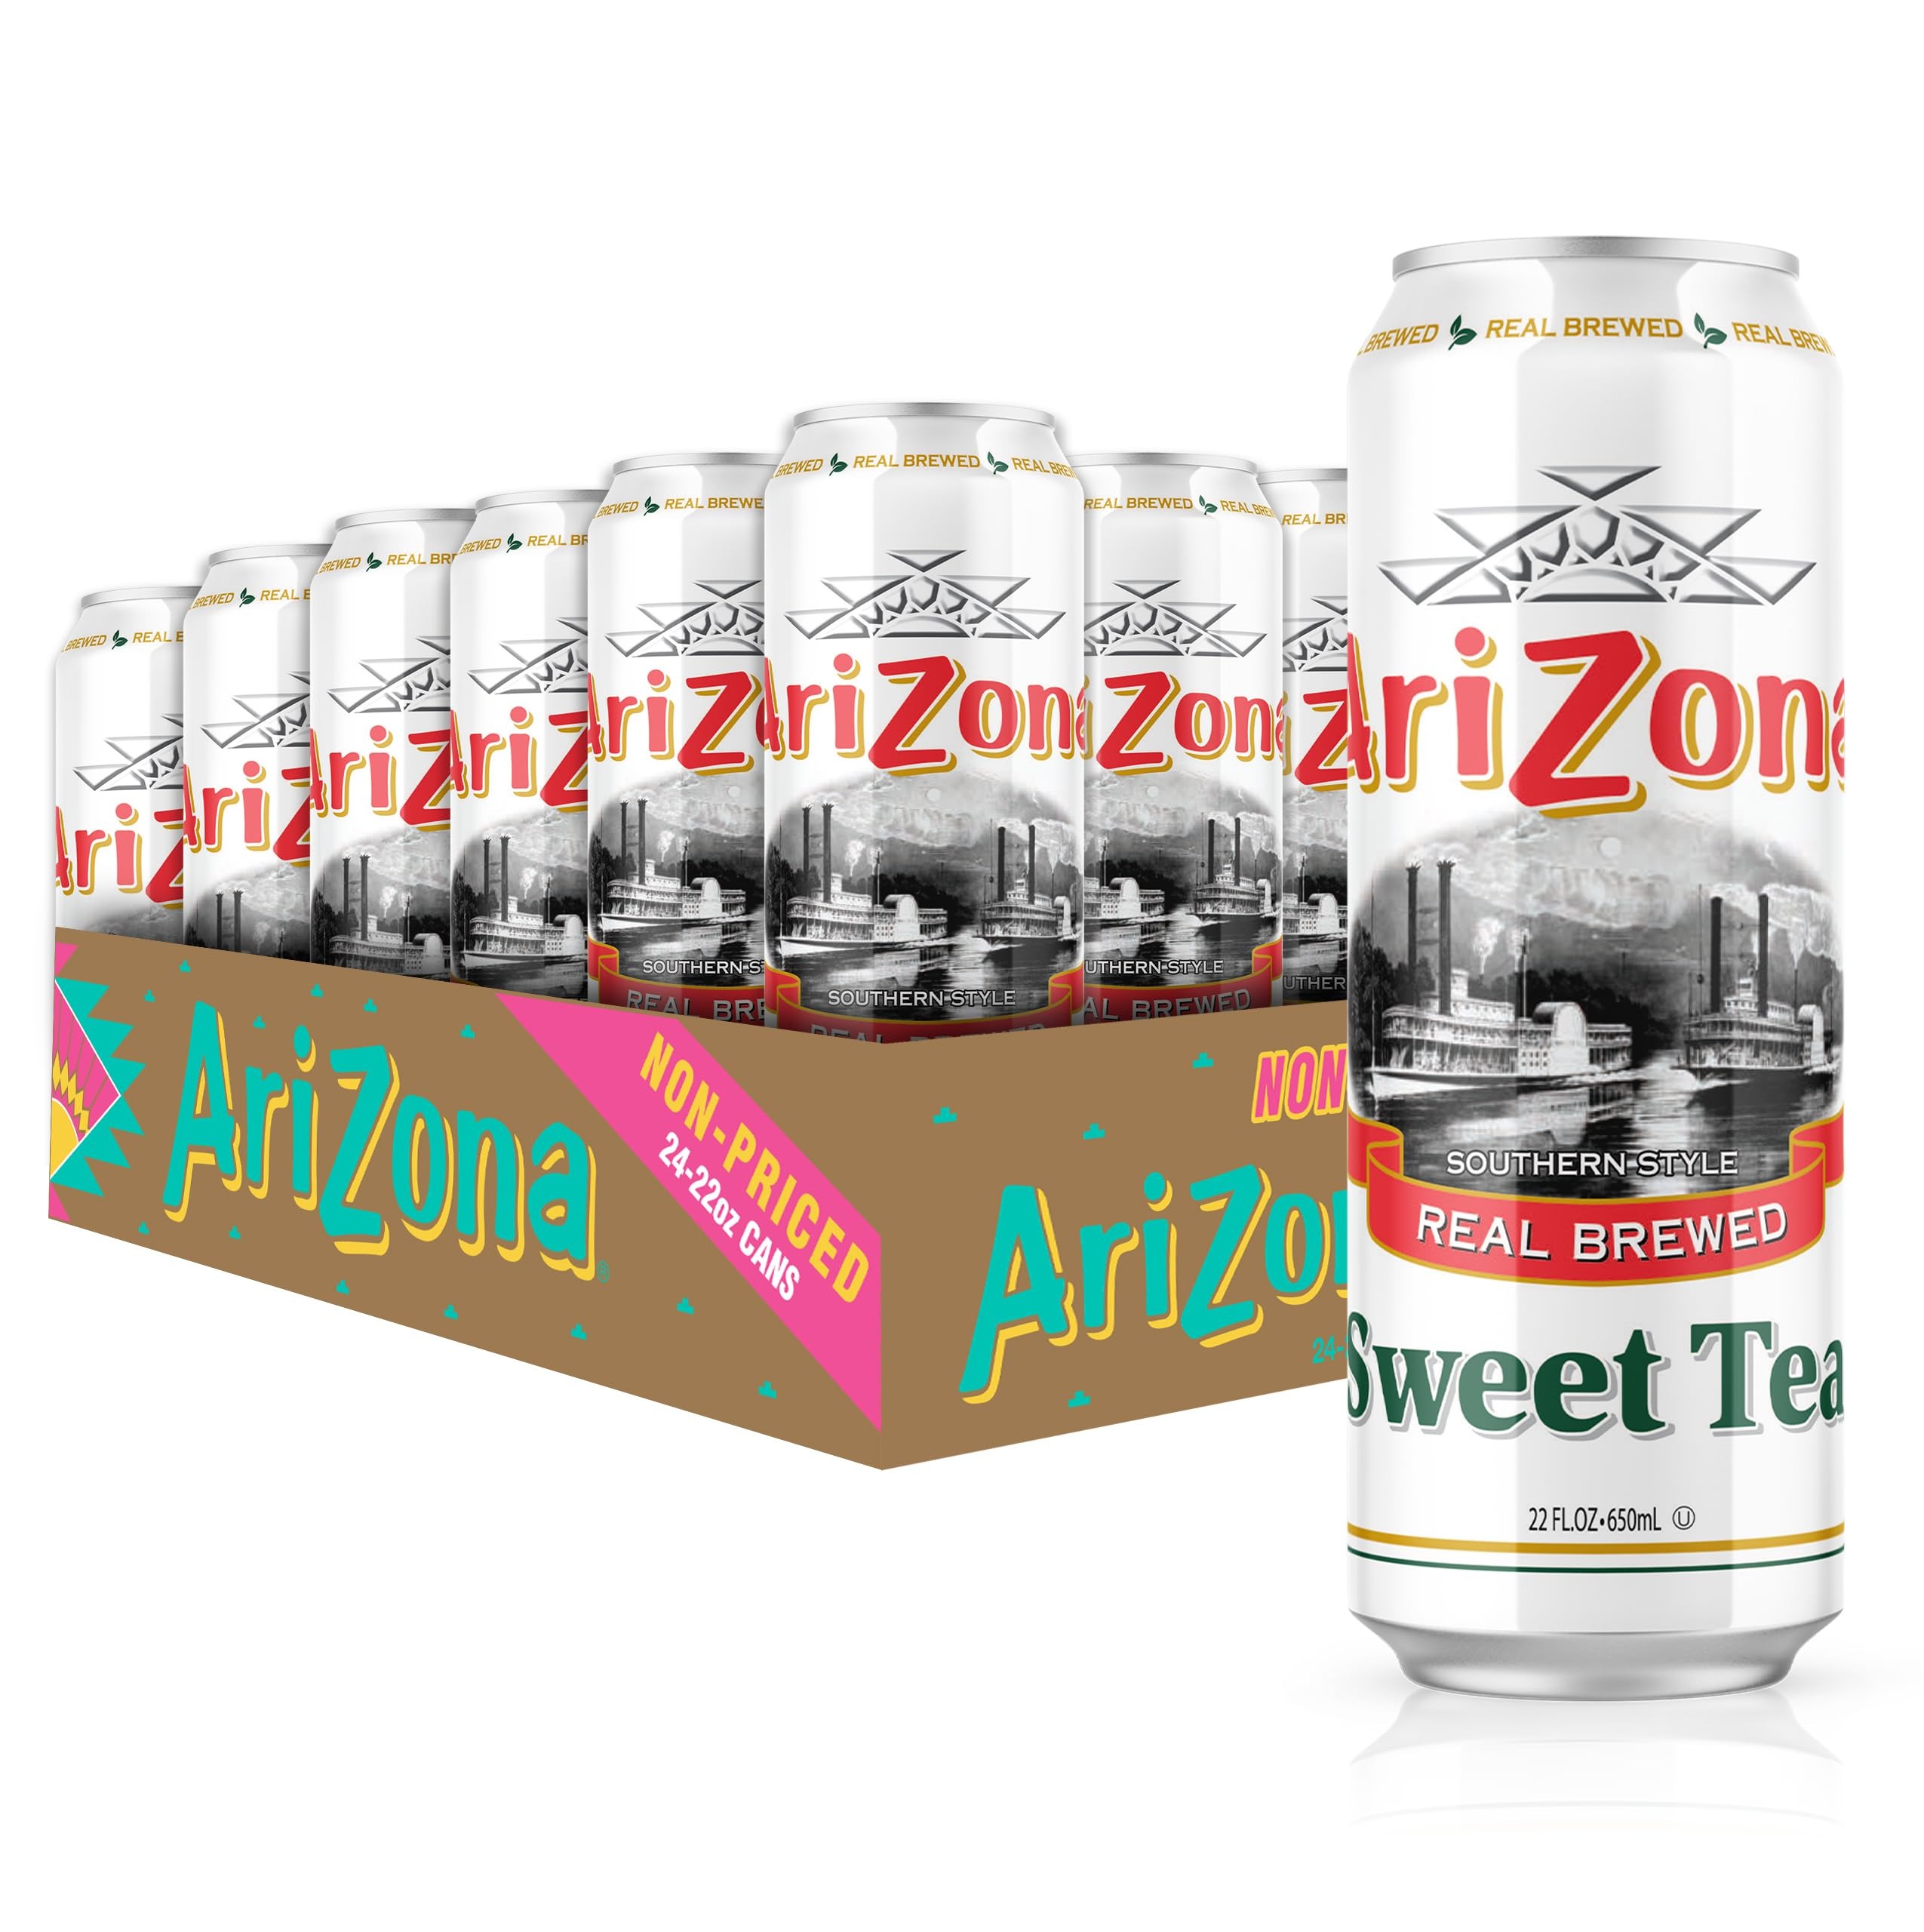
Item Name: AriZona Sweet Tea - Big Can, 22 Fl Oz (Pack of 24)
Bullet Point 1: REAL BREWED TEA: Arizona's Southern Style Sweet Tea is a premium blend of black teas and real cane sugar. We bring out the flavor that nature intended.
Bullet Point 2: 100% NATURAL: This product is free from artificial flavors, coloring and preservatives.
Bullet Point 3: REFRESHING: Whether you're drinking straight from the bottle or a tall glass with ice, at home, school, or work, treat yourself with this thirst quenching beverage that's simply delicious.
Bullet Point 4: BULK CASE Includes twenty four 23 Ounce Canned Teas. Just the right size for lunch or snack. Great for anyone who's always on the go.
Value: 528.0
Unit: Fl Oz

Price: 0.99